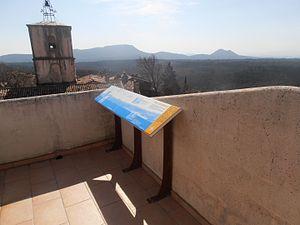
Var, Fox-Amphoux, Le paysage depuis le belvédère au dessus de l'ancienne prison
Fox-Amphoux est une commune française située dans le département du Var en région Provence-Alpes-Côte d’Azur. Elle fait partie du territoire Haut-Var Verdon.